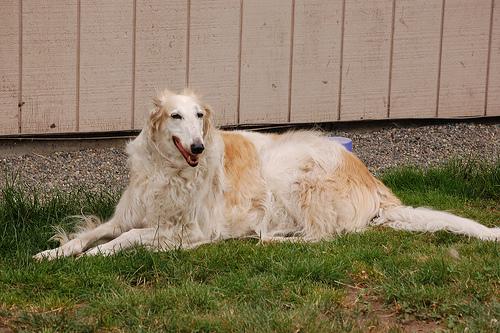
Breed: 226-n000064-borzoi